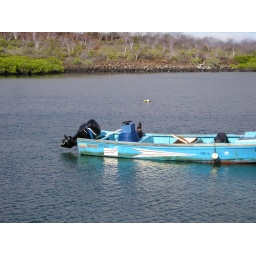
Sea lion hanging out in a boat